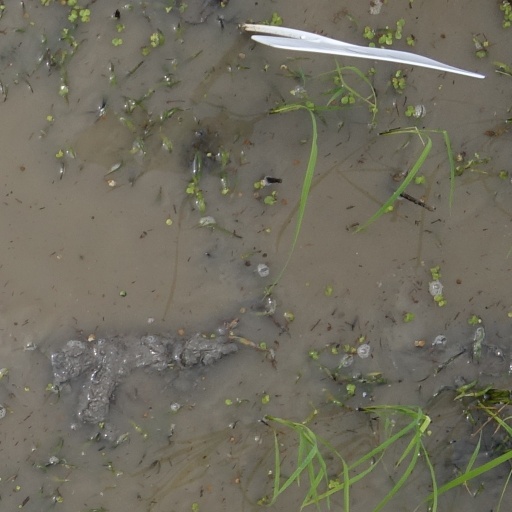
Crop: rice